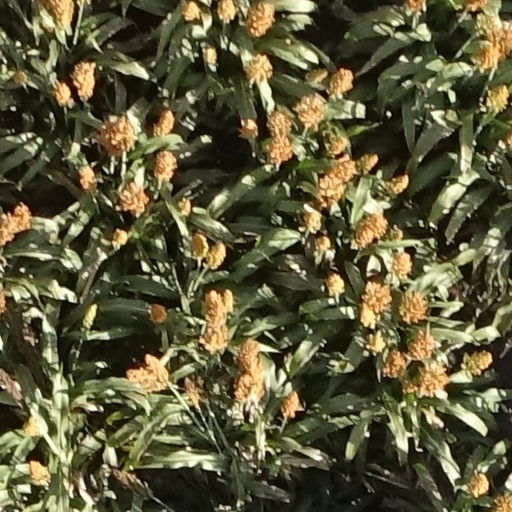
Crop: sorghum